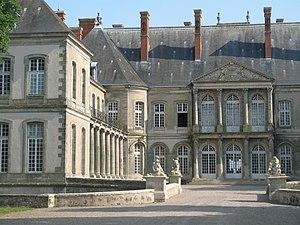
Château d'Haroué en Meurthe-et-Moselle. This building is indexed in the Base Mérimée, a database of architectural heritage maintained by the French Ministry of Culture,